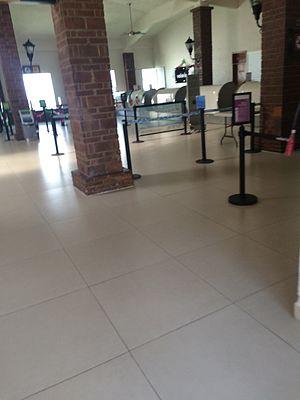
L'aéroport national Licenciado Miguel de la Madrid, également connu comme l'aéroport national de Colima, est un aéroport à Colima, dans lÉtat du Colima, au Mexique. Il est exploité par Aeropuertos y Servicios Auxiliares, une société appartenant au gouvernement fédéral. L’aéroport porte le nom de Miguel de la Madrid, ancien président du Mexique, né dans cet État.